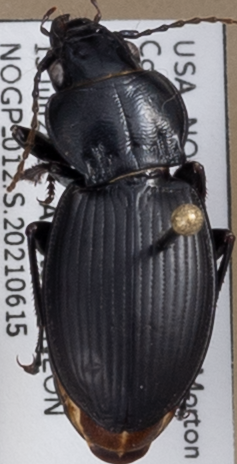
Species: Cyclotrachelus torvus
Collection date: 2021-06-15
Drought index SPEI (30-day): -0.88
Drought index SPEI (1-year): -2.09
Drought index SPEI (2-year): -1.01